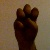
The image shows a hand gesture representing the letter 'E' in Indian Sign Language.